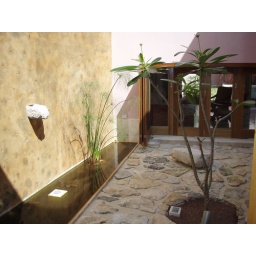
kitchen garden and fishpond. 2 turtles in there somewhere.